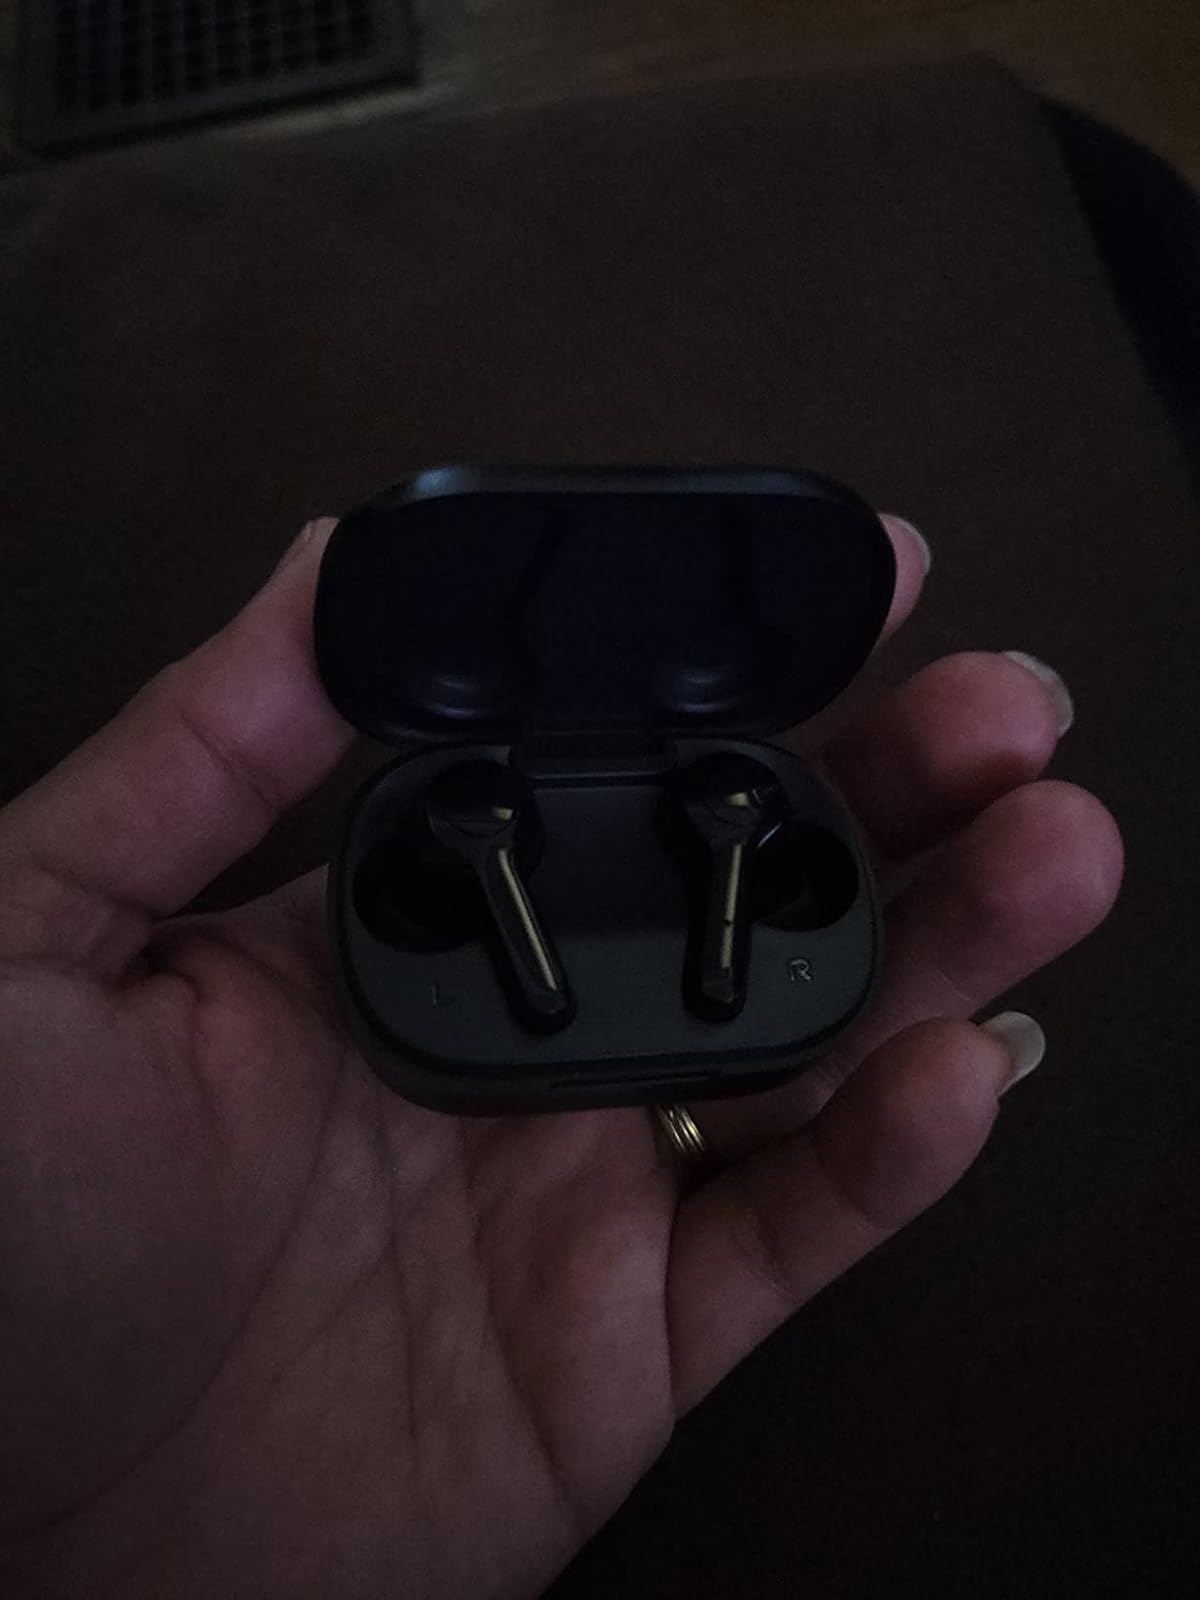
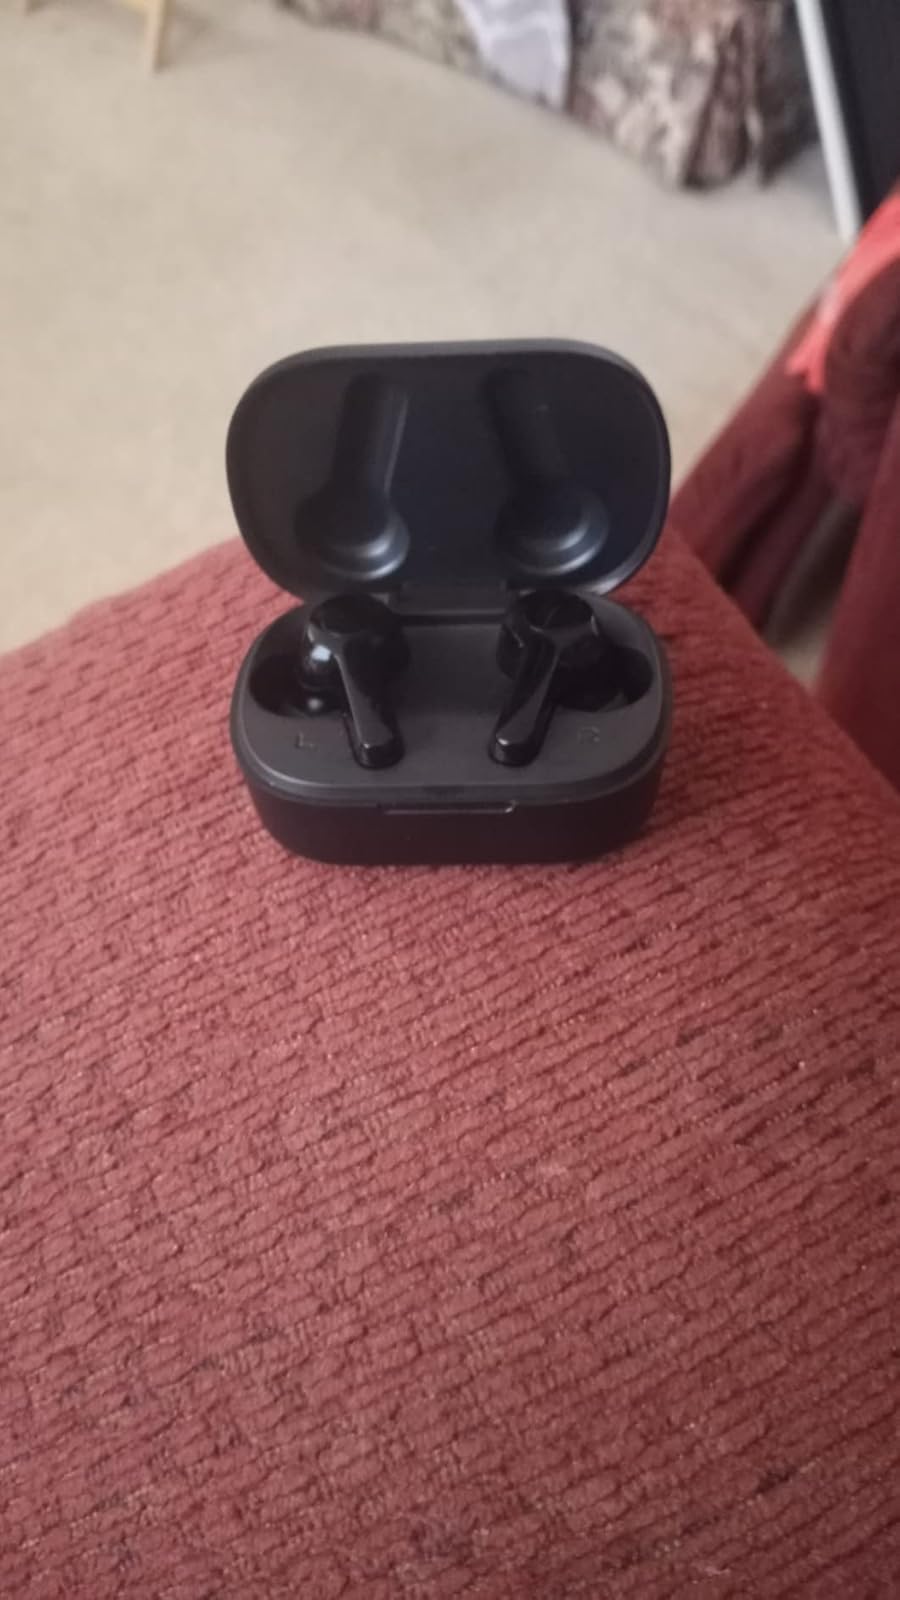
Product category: earbuds
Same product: yes